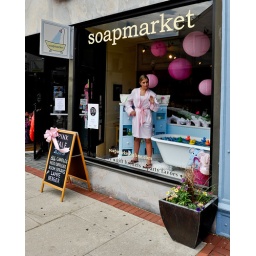
They had living mannequins in many of the store windows and other pink things in Red Bank today.